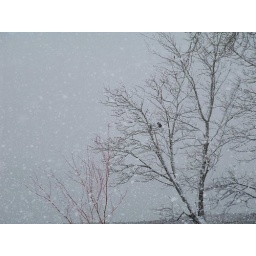
Dinah sees a bird in the snow sprinkled tree above North Bay.